St. Joseph's Home for the Aged

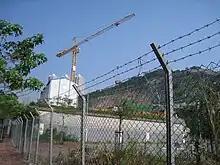
Construction site of the redevelopment of St. Joseph's Home for the Aged in 2009.

In 2000, the Chief Executive of Hong Kong approved the blue print on Ngau Chi Wan District Redevelopment.